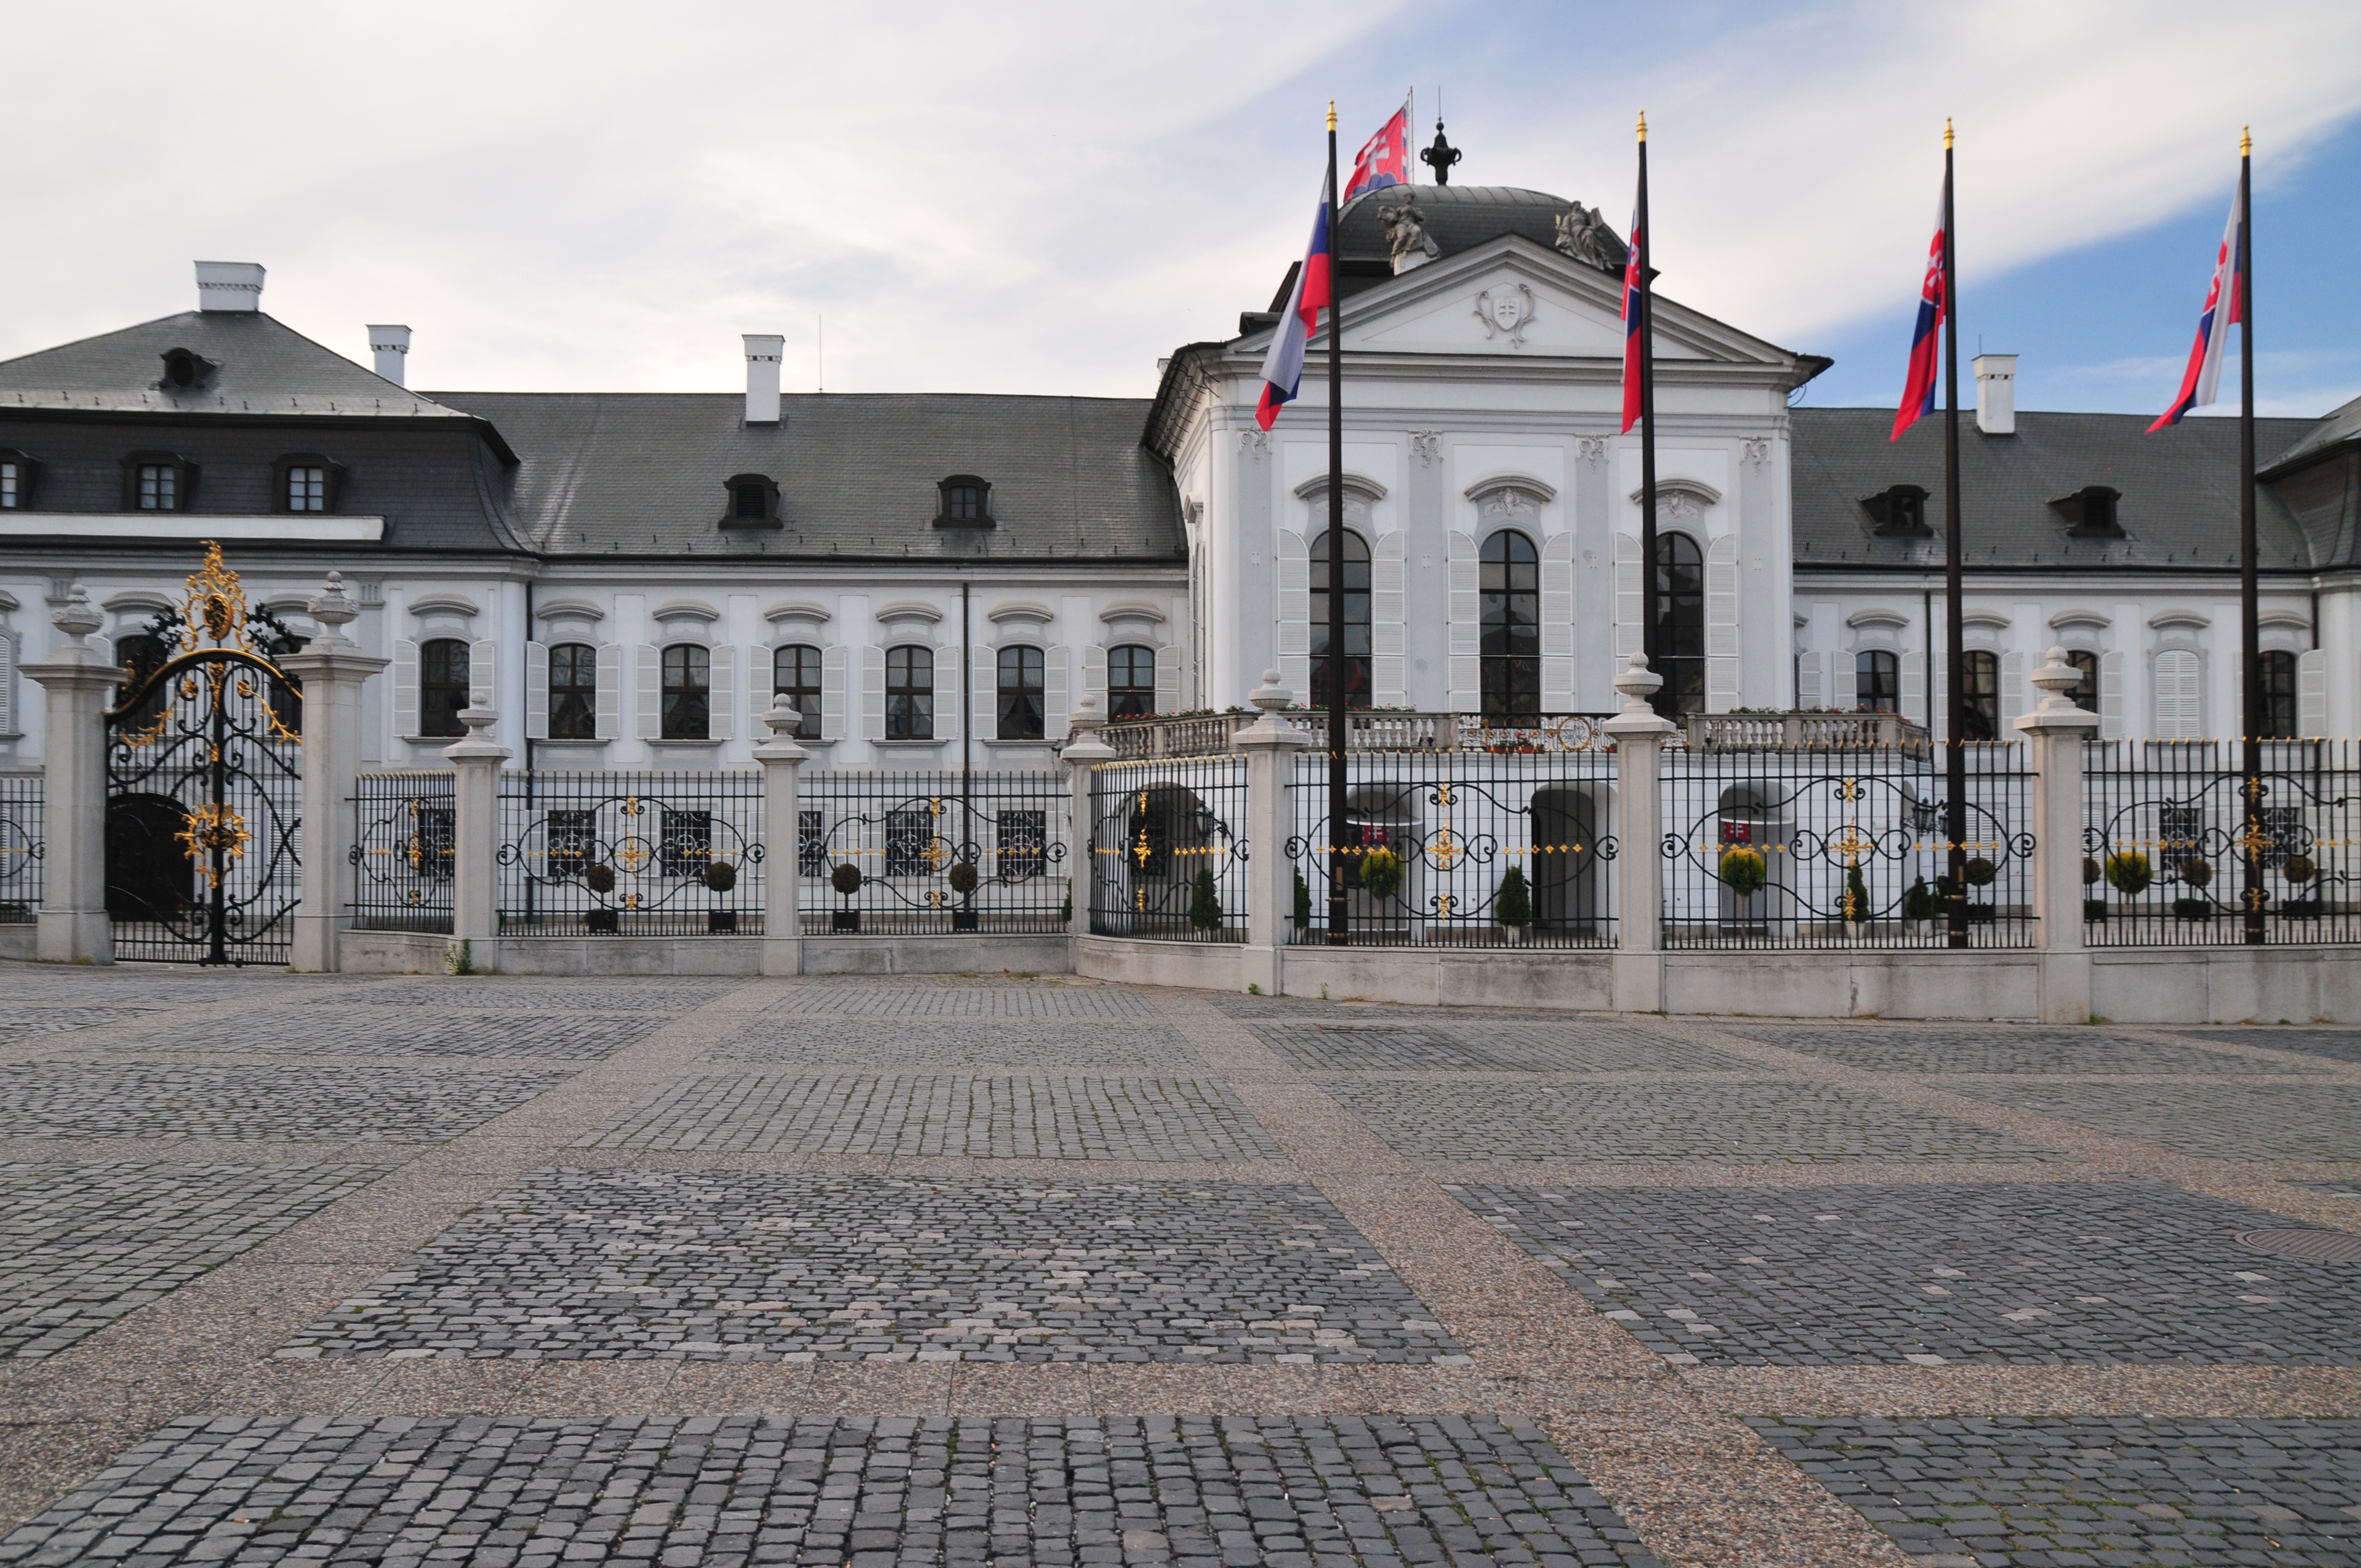
town, palace, city, cityscape, downtown, plaza, landmark, facade, nikon, town square, d300, bratislava, human settlement